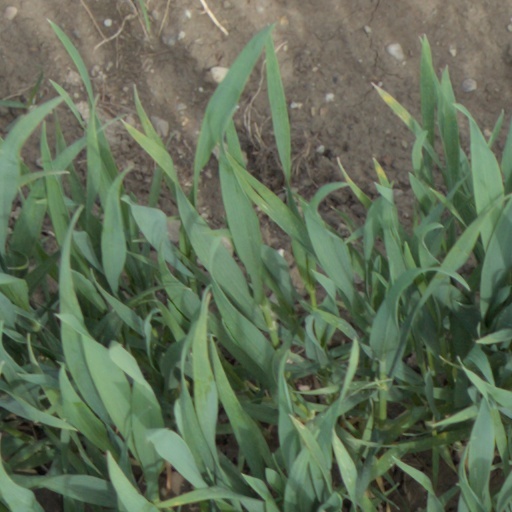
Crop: wheat